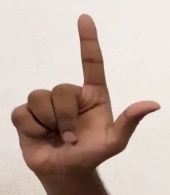
ASL sign: L